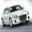
Label: automobile